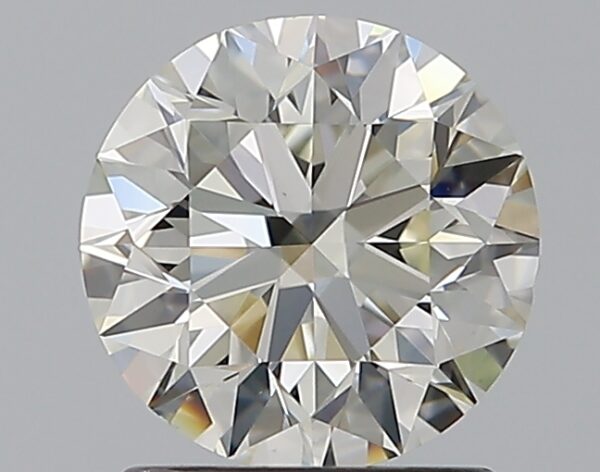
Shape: round
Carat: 1.29
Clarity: VS1
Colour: K
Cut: EX
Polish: EX
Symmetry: EX
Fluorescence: F
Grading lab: GIA
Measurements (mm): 6.89 x 6.93 x 4.35